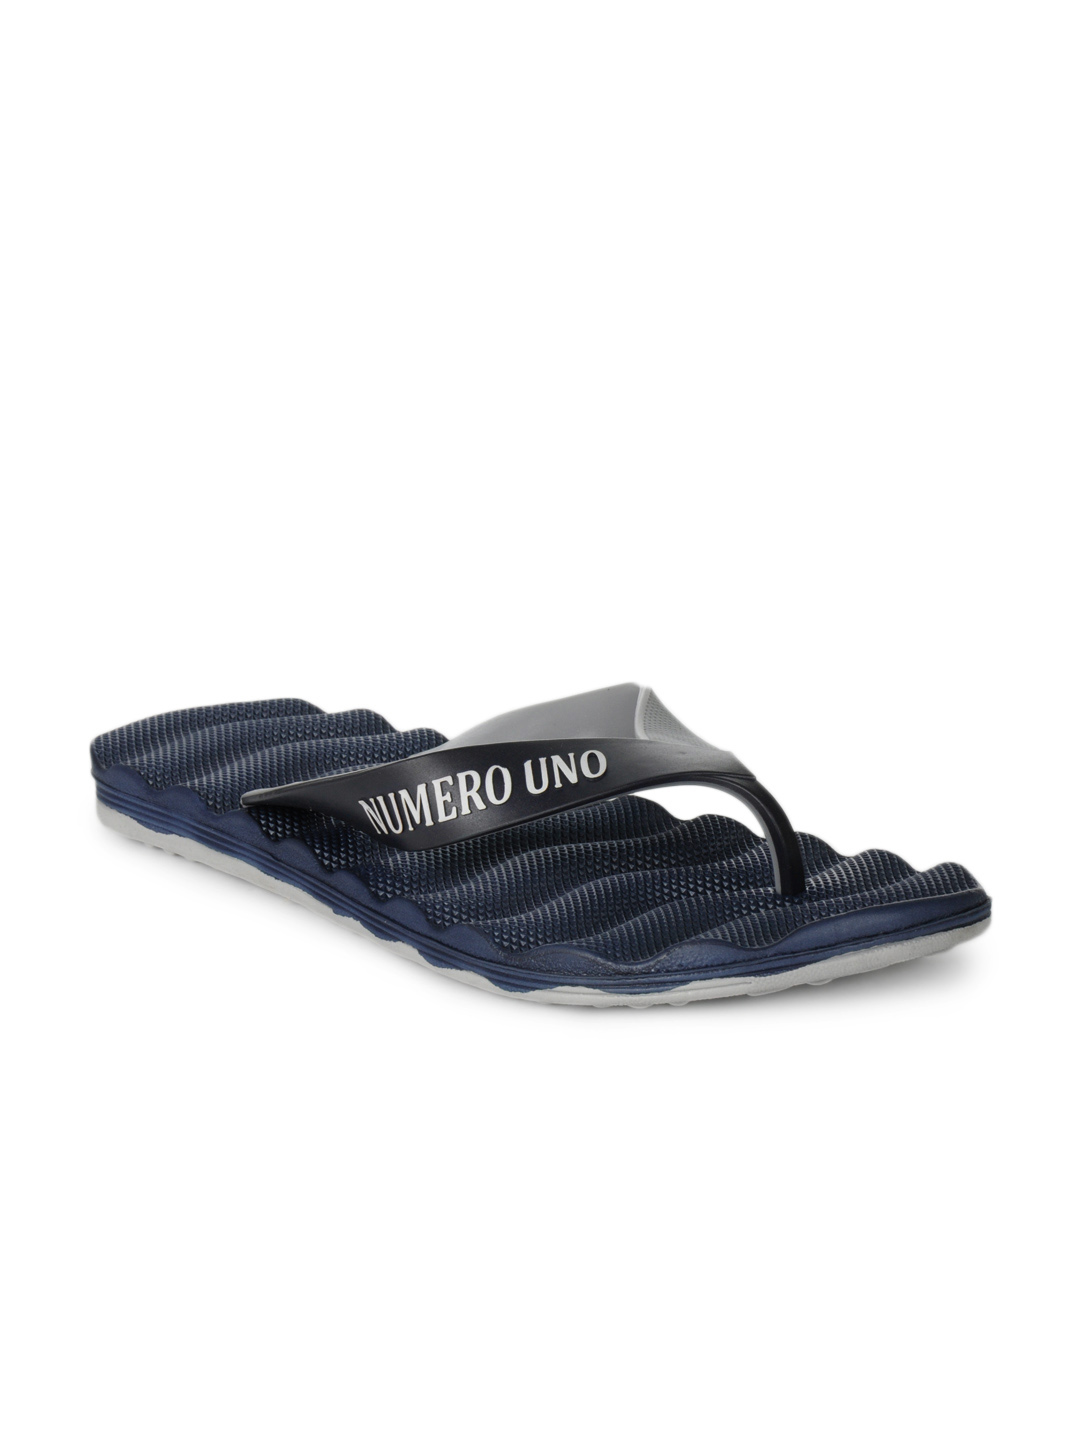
Numero Uno Men Navy Blue Flip Flops
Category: Footwear / Flip Flops / Flip Flops
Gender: Men
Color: Navy Blue
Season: Summer 2013
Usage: Casual